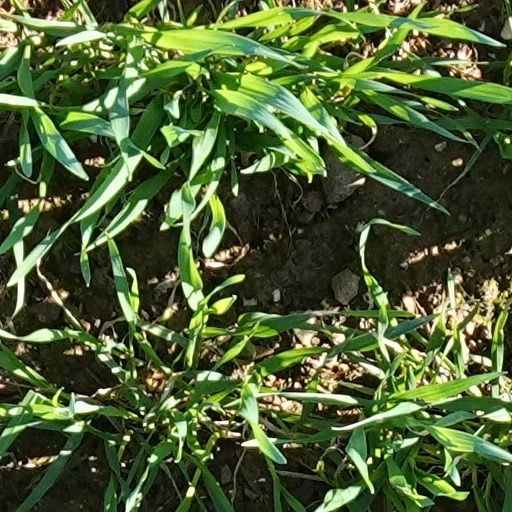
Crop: wheat